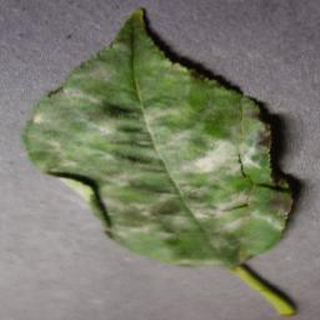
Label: cherry_powdery_mildew